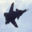
Label: airplane